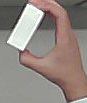
Product: dove_soap